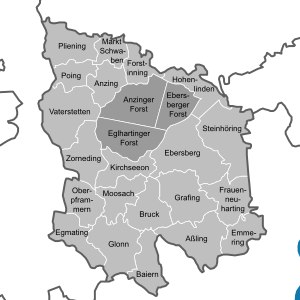
Ebersberger Forst
Kort over Ebersberger Forst
Ebersberger Forst er et stort skovområde ca. 30 km øst for München i Landkreis Ebersberg i den tyske delstat Bayern, der består af de tre kommunefrie områder Anzinger Forst, Ebersberger Forst og Eglhartinger Forst.